GPA Gaelic Team of the Year

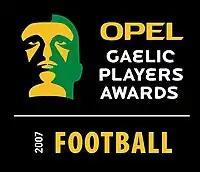
GPA Gaelic Football Team of the Year Logo

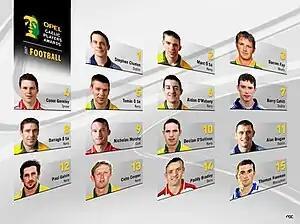
Opel GPA Football Team of the Year 2007

4. Tom O'Sullivan (Kerry)